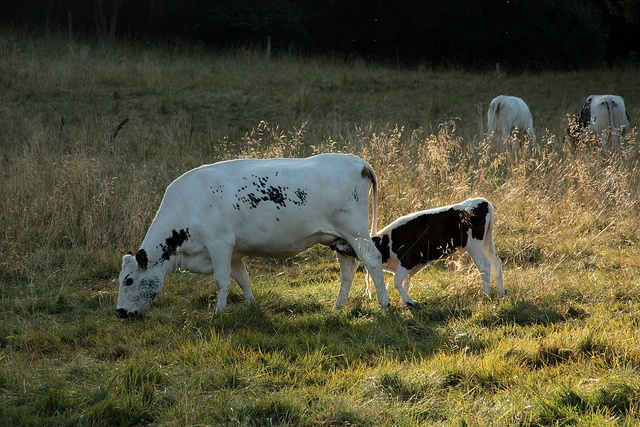
A white cow with calf in a grassy field.
Four cows walk in a field of brown and green grass.
The baby calf is suckles its mother  grazing in the pasture.
a group of cows grazing in a field of grass.
A bunch of cows on a grassy field during the day.